Silken Painting of Emperor Go-Daigo

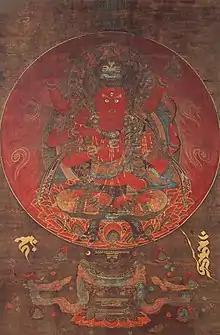
Bunkan-ga? Rāgarāja and the Yūgi Kantō in this painting are both based on the Yūgi Sutra. Both Rāgarāja and the Yu Gion Kantō in this painting are based on the Yu Gion Sutra.

The head temple of the Tokishu sect, Shōjōkō-ji, which holds this work, has a historical document called "The Genealogy of the Twelfth Sonkan Shonin," of which three documents record the history of this work. It is sometimes referred to as the Shōjōkō-ji Record, as if the three documents were separate, but in fact they are three sections of the same document. In 2014, a paper by Motohiro Toyama, director of the Shōjōkō-ji Treasure Museum, published a photograph and reprinted the entire genealogical tree for the first time.